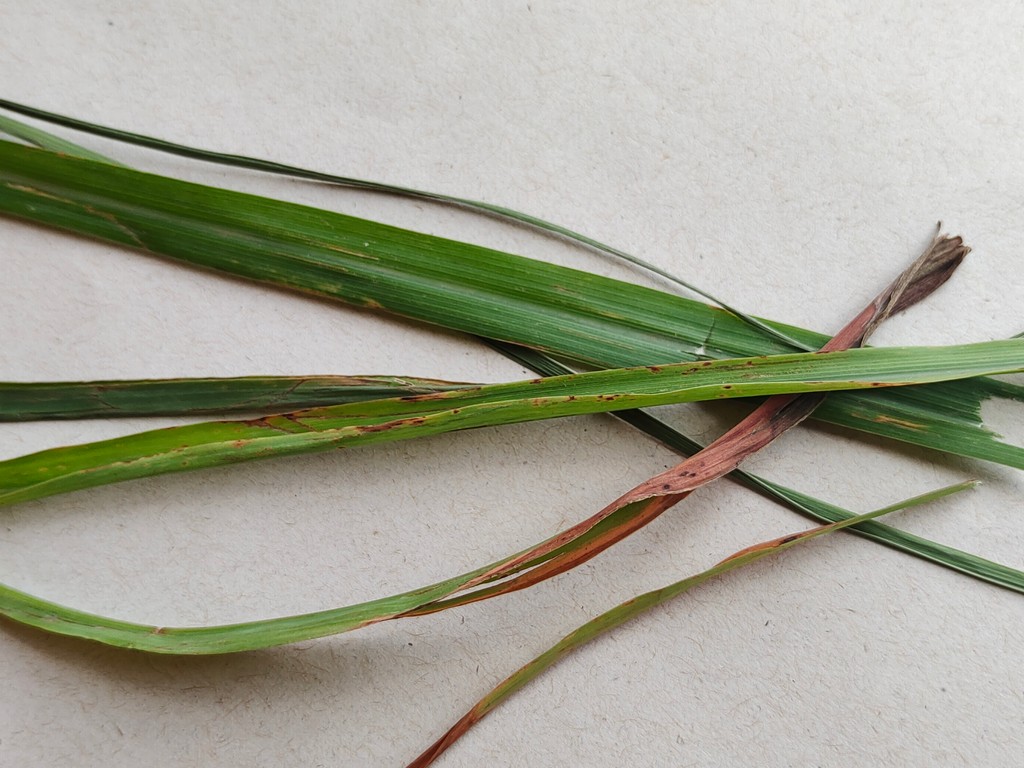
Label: Unhealthy